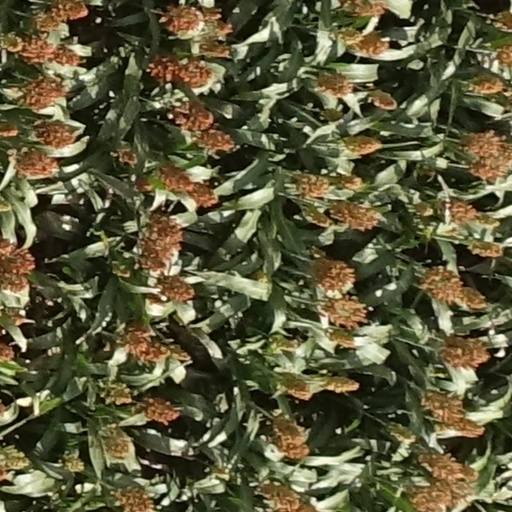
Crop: sorghum